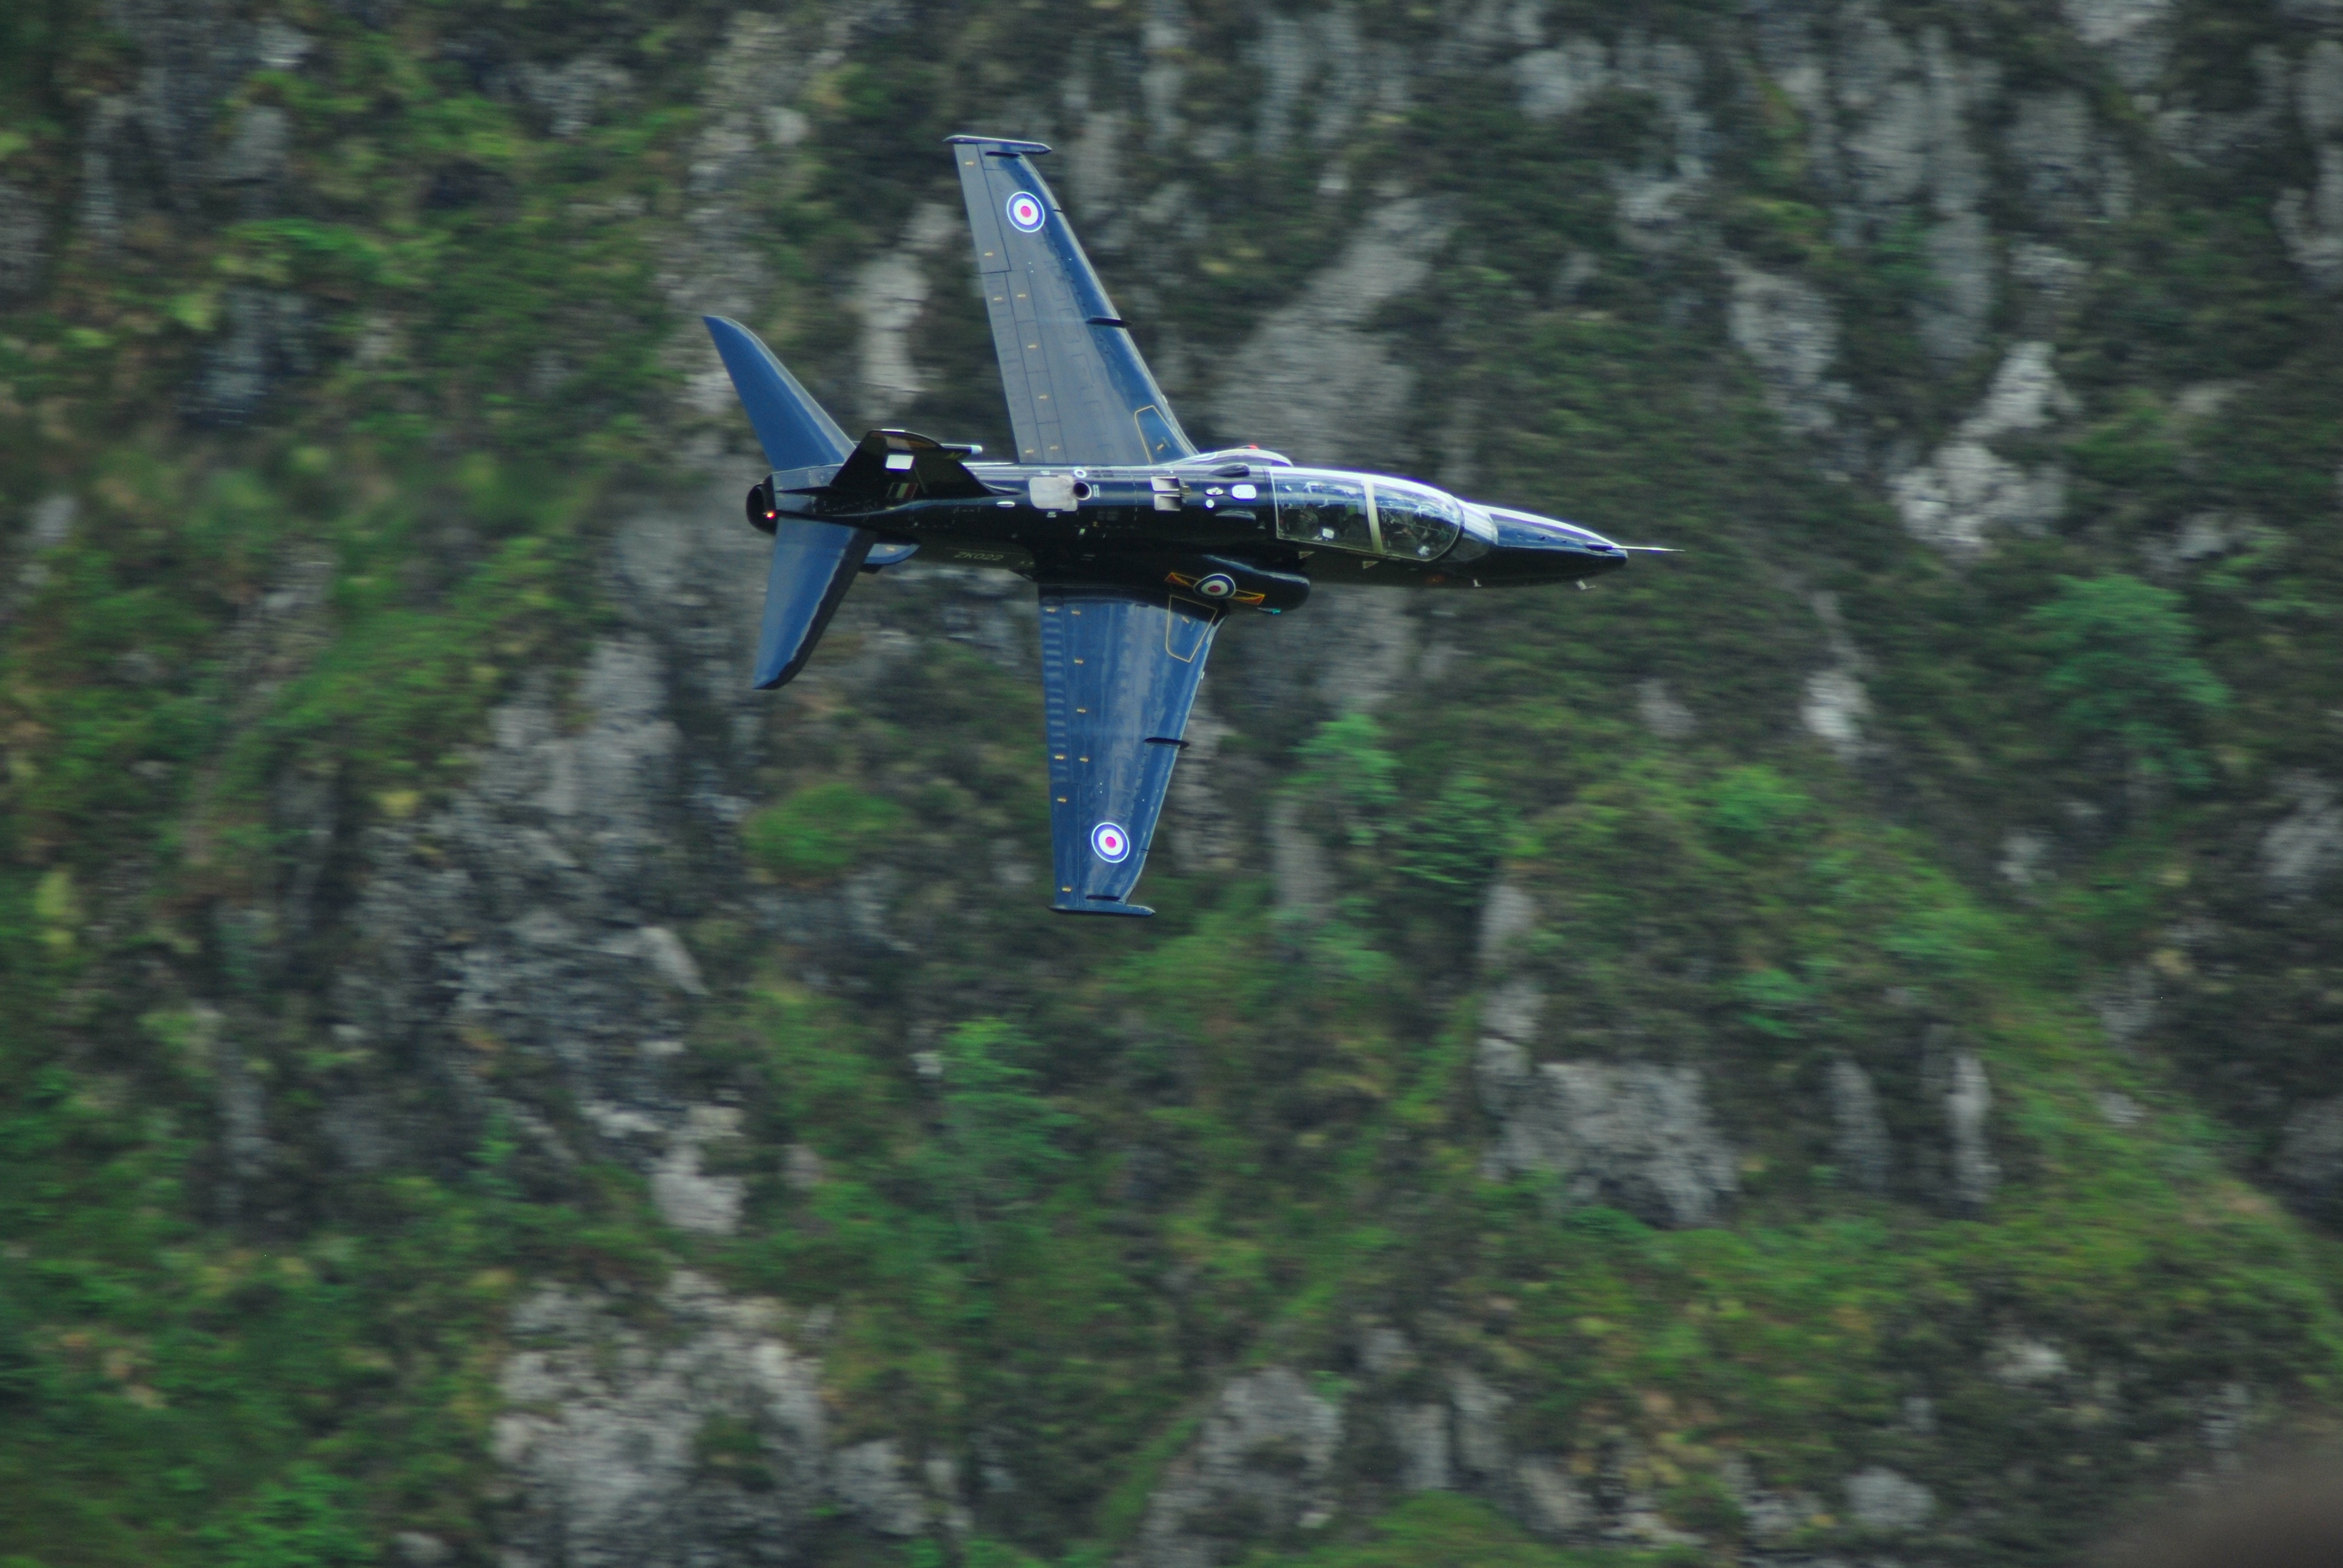
wing, airplane, aircraft, vehicle, aviation, flight, air force, fighter aircraft, atmosphere of earth